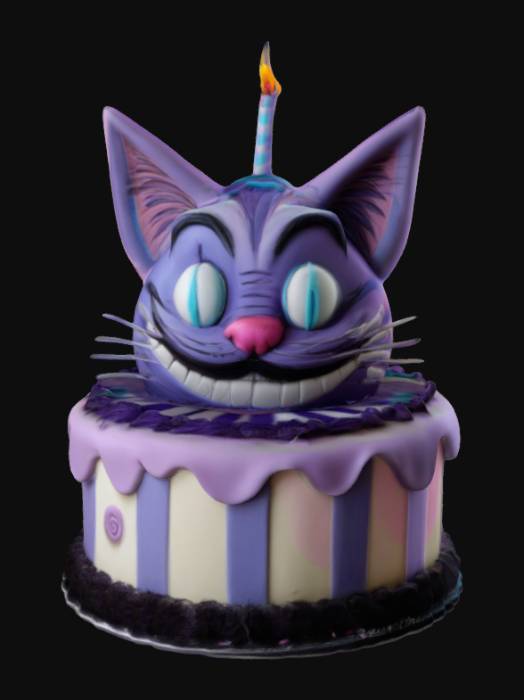
미적 점수 (1~10점): 8